Mast (sailing)

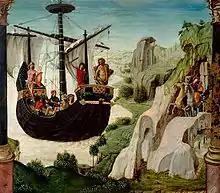
Renaissance three-master by Lorenzo Costa

"Artemon", along with mainsail and topsail, developed into the standard rig of seagoing vessels in imperial times, complemented by a mizzen on the largest freighters. The earliest recorded three-masters were the giant "Syracusia", a prestige object commissioned by king Hiero II of Syracuse and devised by the polymath Archimedes around 240 BC, and other Syracusan merchant ships of the time. The imperial grain freighters travelling the routes between Alexandria and Rome also included three-masted vessels. A mosaic in Ostia (c. 200 AD) depicts a freighter with a three-masted rig entering Rome's harbour. Special craft could carry many more masts: Theophrastus ("Hist. Plant." 5.8.2) records how the Romans imported Corsican timber by way of a huge raft propelled by as many as fifty masts and sails.